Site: brandenburg
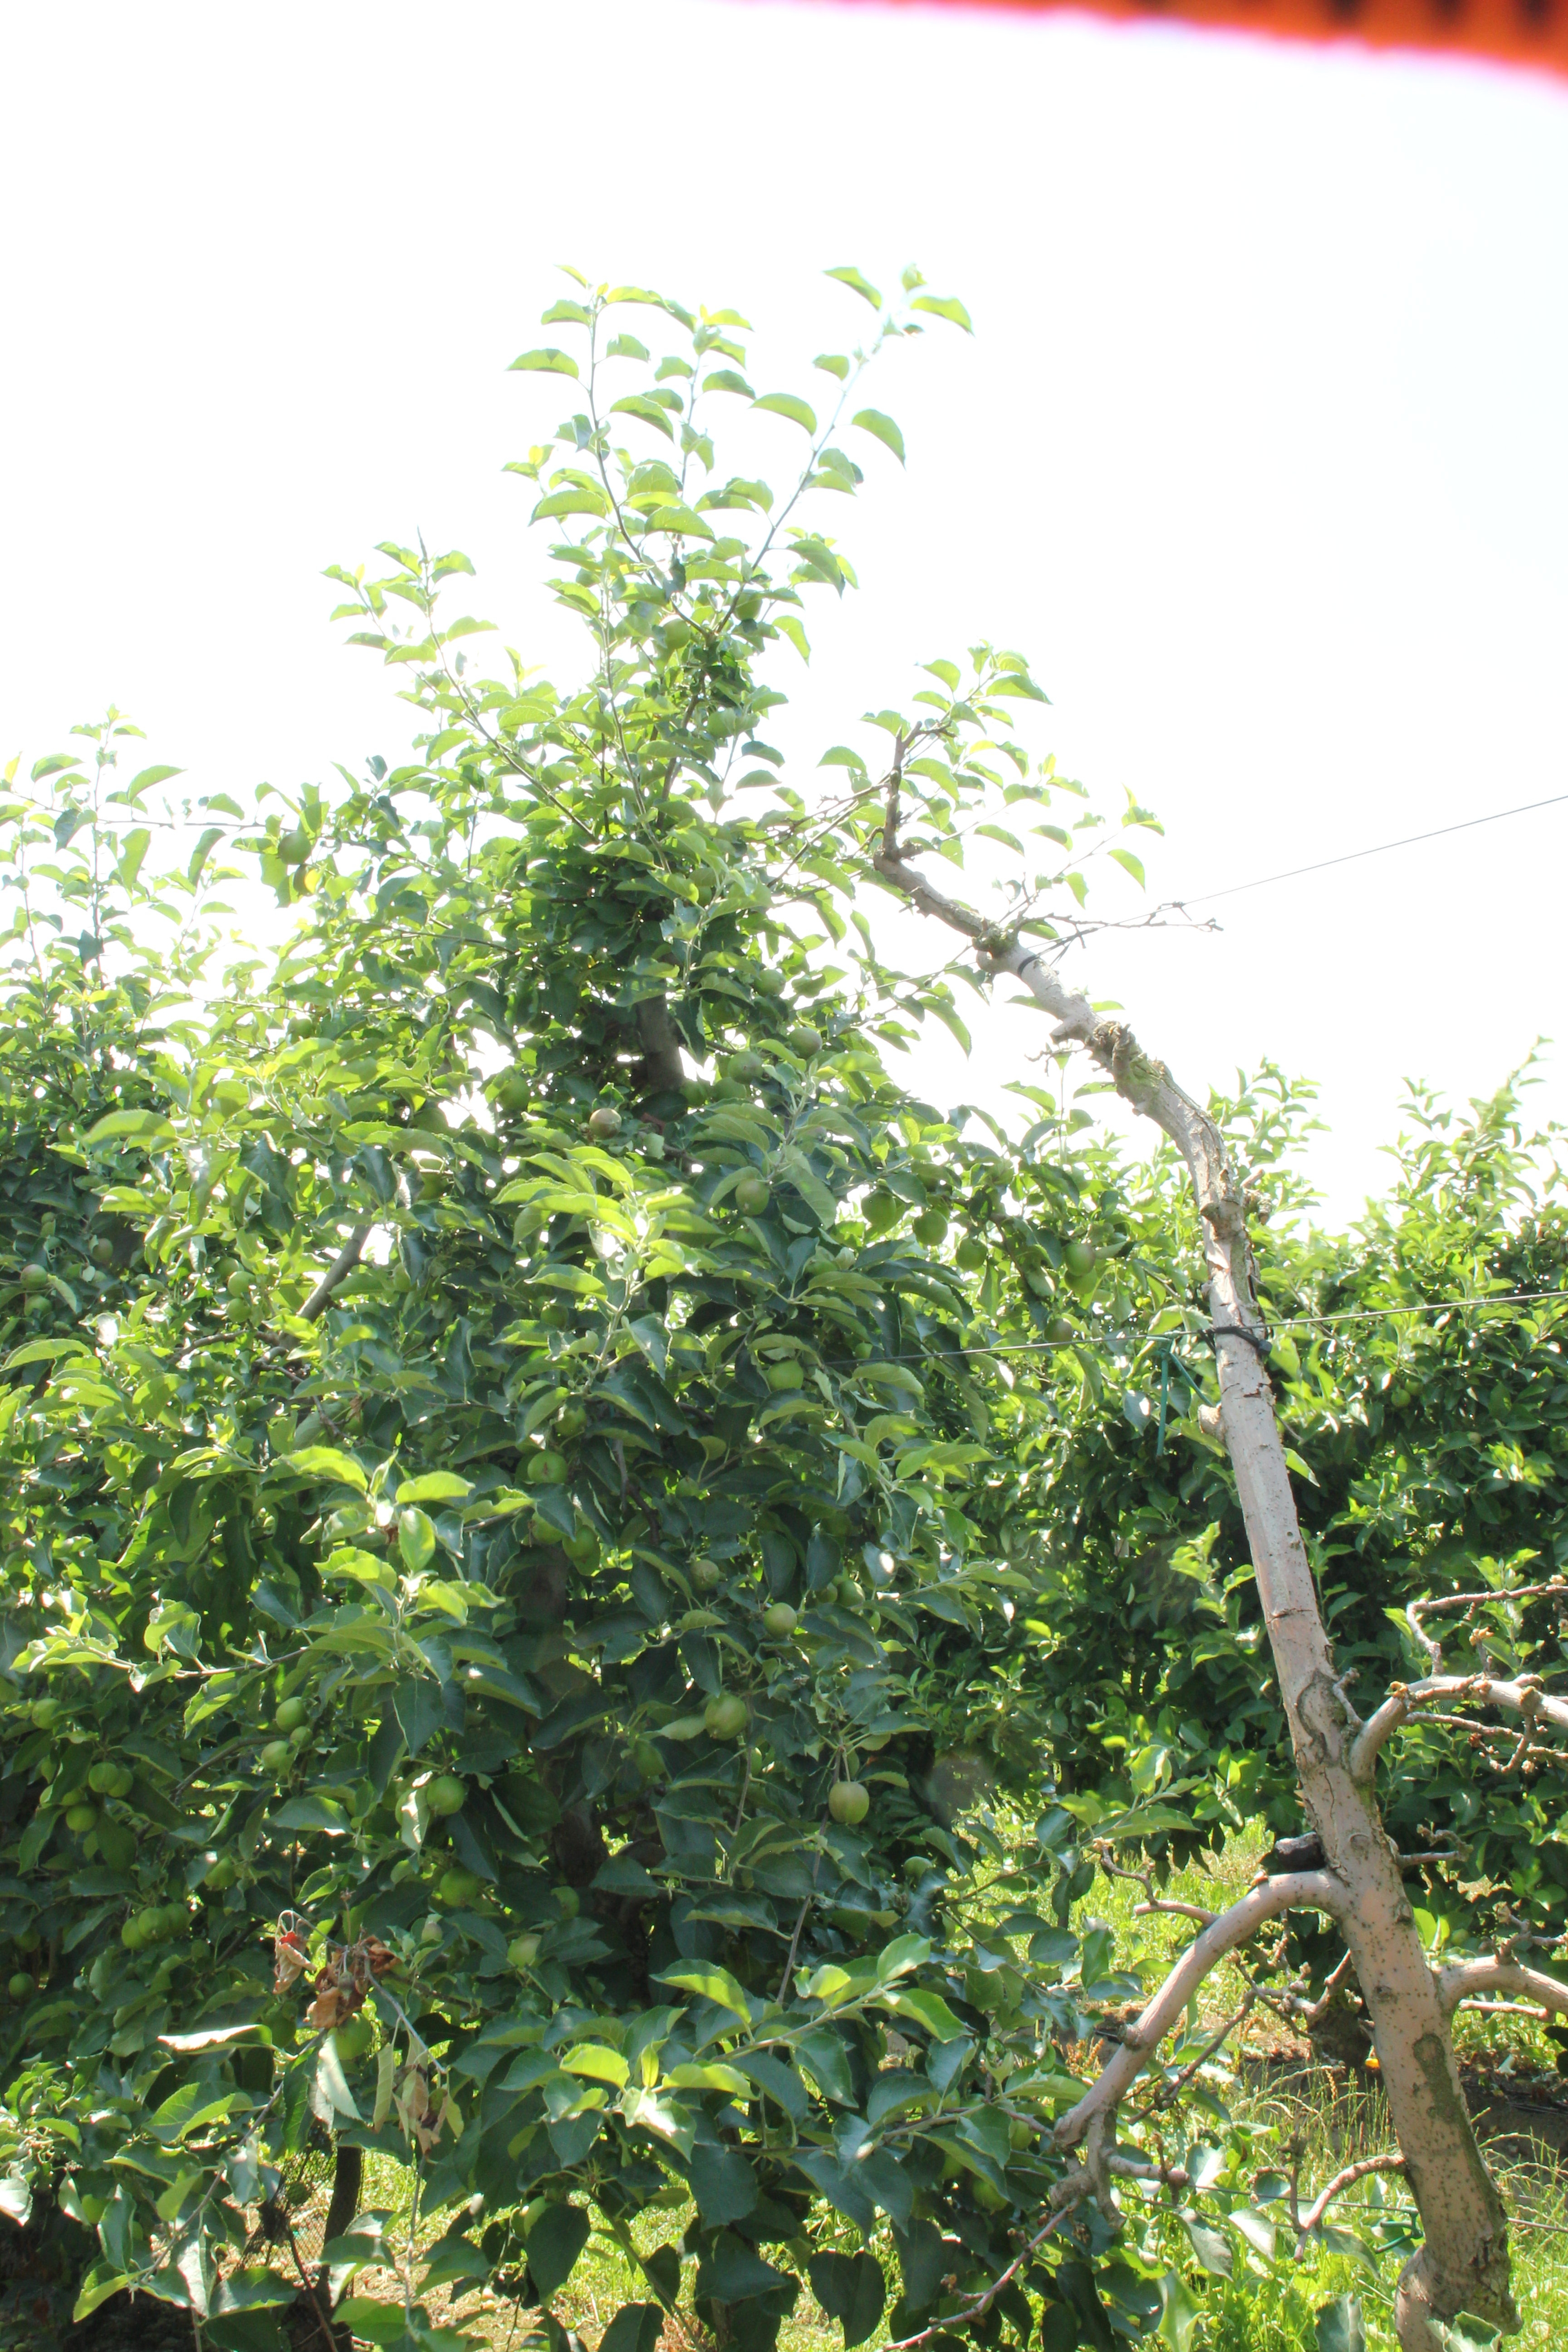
Growth stage (BBCH 74): Development of fruit